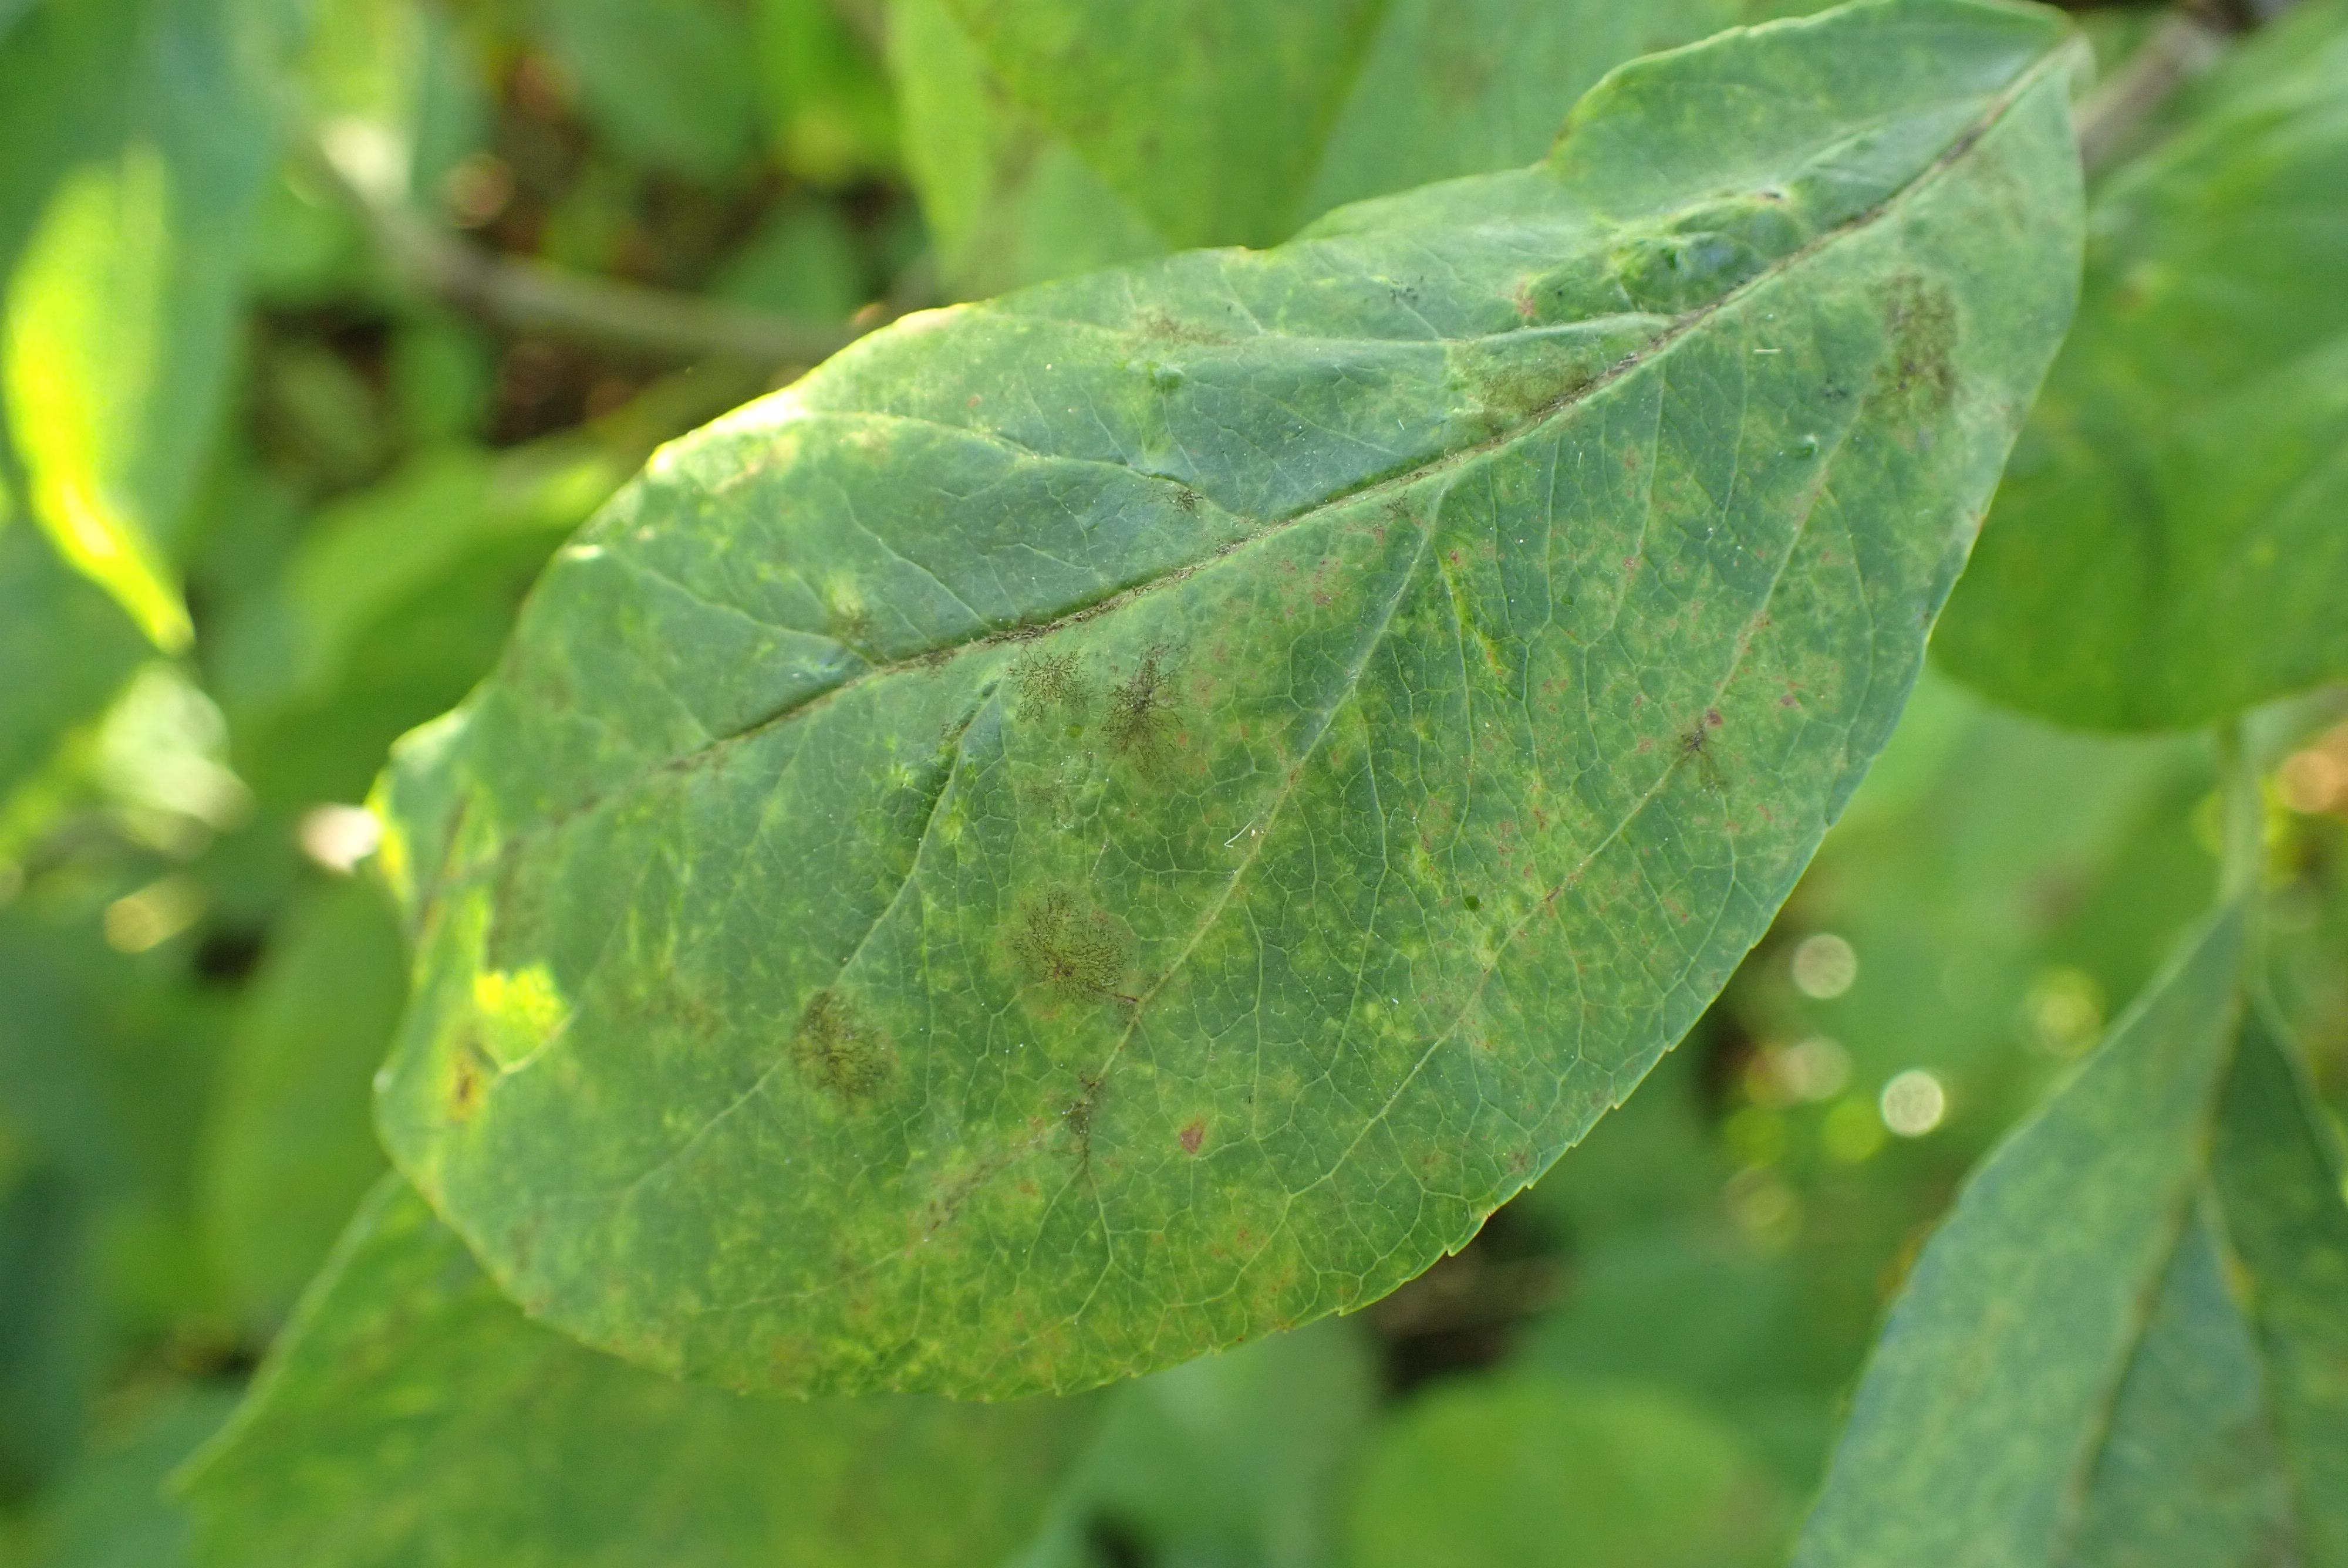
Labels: scab